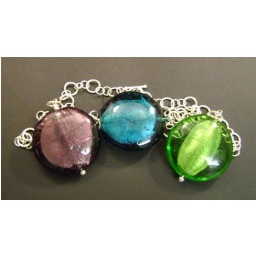
Large silver foil glass pendants available in 3 colours and on a choice of chains, cords and ribbons.